Edward Hornor Coates

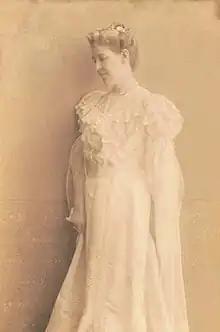
"Florence Van Leer Earle Coates", Philadelphia poet

Coates was born on November 12, 1846, in Philadelphia, the son of Joseph Potts Hornor Coates and Eliza Henri Troth, a family of Quakers. He attended Haverford College in Haverford, Pennsylvania, where he graduated in 1864.